Daniel Freund

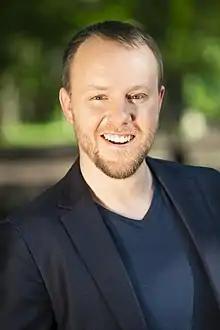

Daniel Freund (born 14 October 1984 in Aachen) is a German politician who has been serving as a member of the European Parliament since July 2019. He is a member of the Alliance 90/The Greens (German: "Bündnis 90/Die Grünen" or "Grüne") at the national level and sits with the Group of the Greens/European Free Alliance in the European Parliament.